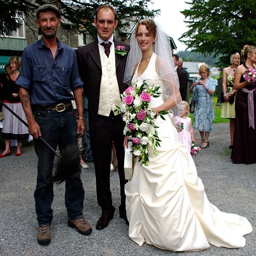
all expense spared : person and actor greet award winner after their cut - price wedding